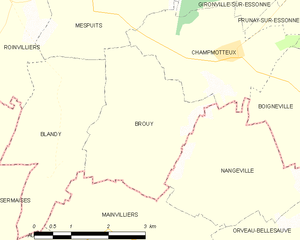
Carte des communes françaises Brouy